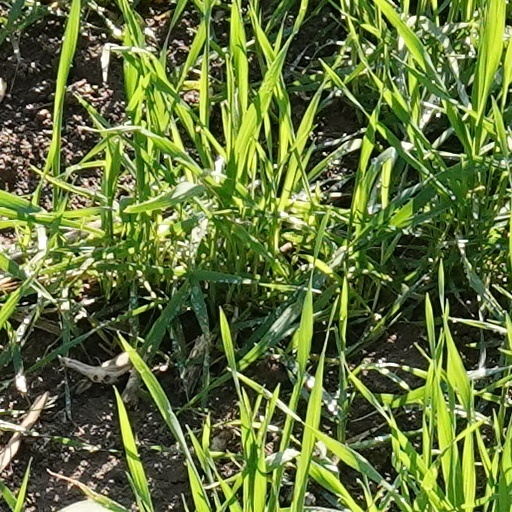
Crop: wheat